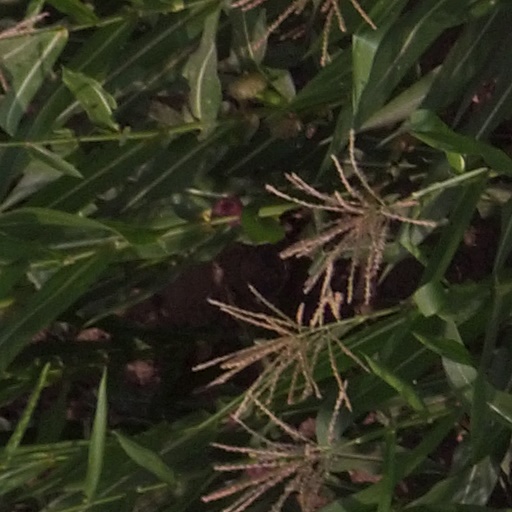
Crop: maize; corn